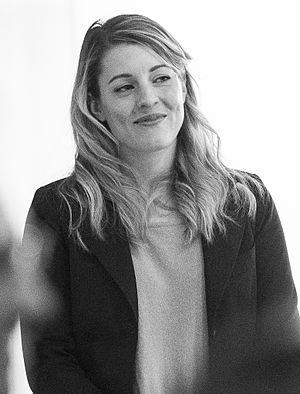
Mélanie Joly, en 2014.
Le Vrai changement pour Montréal est un parti politique municipal de la ville de Montréal au Québec, actif de 2013 à novembre 2017.